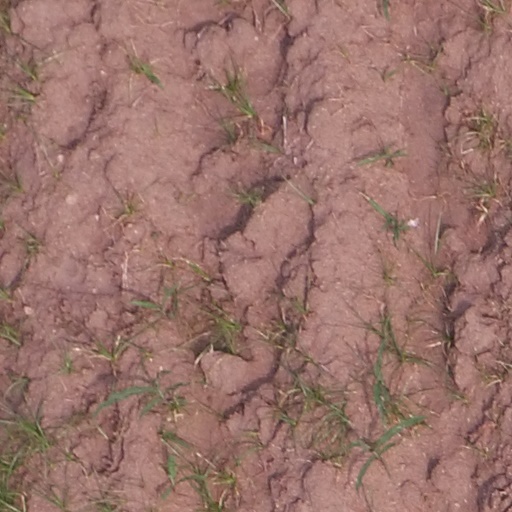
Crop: maize; corn